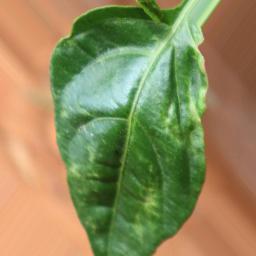
Label: mites_and_trips